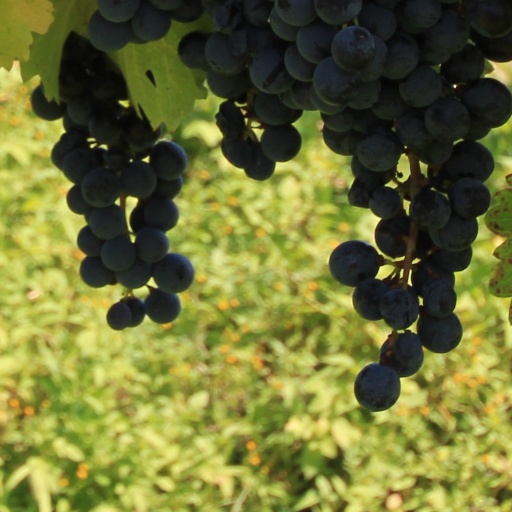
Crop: grape